Gålå

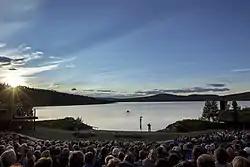
Peer Gynt Festival at Gålåvatnet

Gålå is located on a mountain plateau that sits about above sea level. There are two main roads that connect Gålå to the rest of Sør-Fron. The main road is a fully maintained road that heads north to Harpefoss. The other road is the Peer Gynt Road ("Peer Gyntveien"). That mountain road is only open in the summer months. The village also has a small airport, Wadahl flyplass.